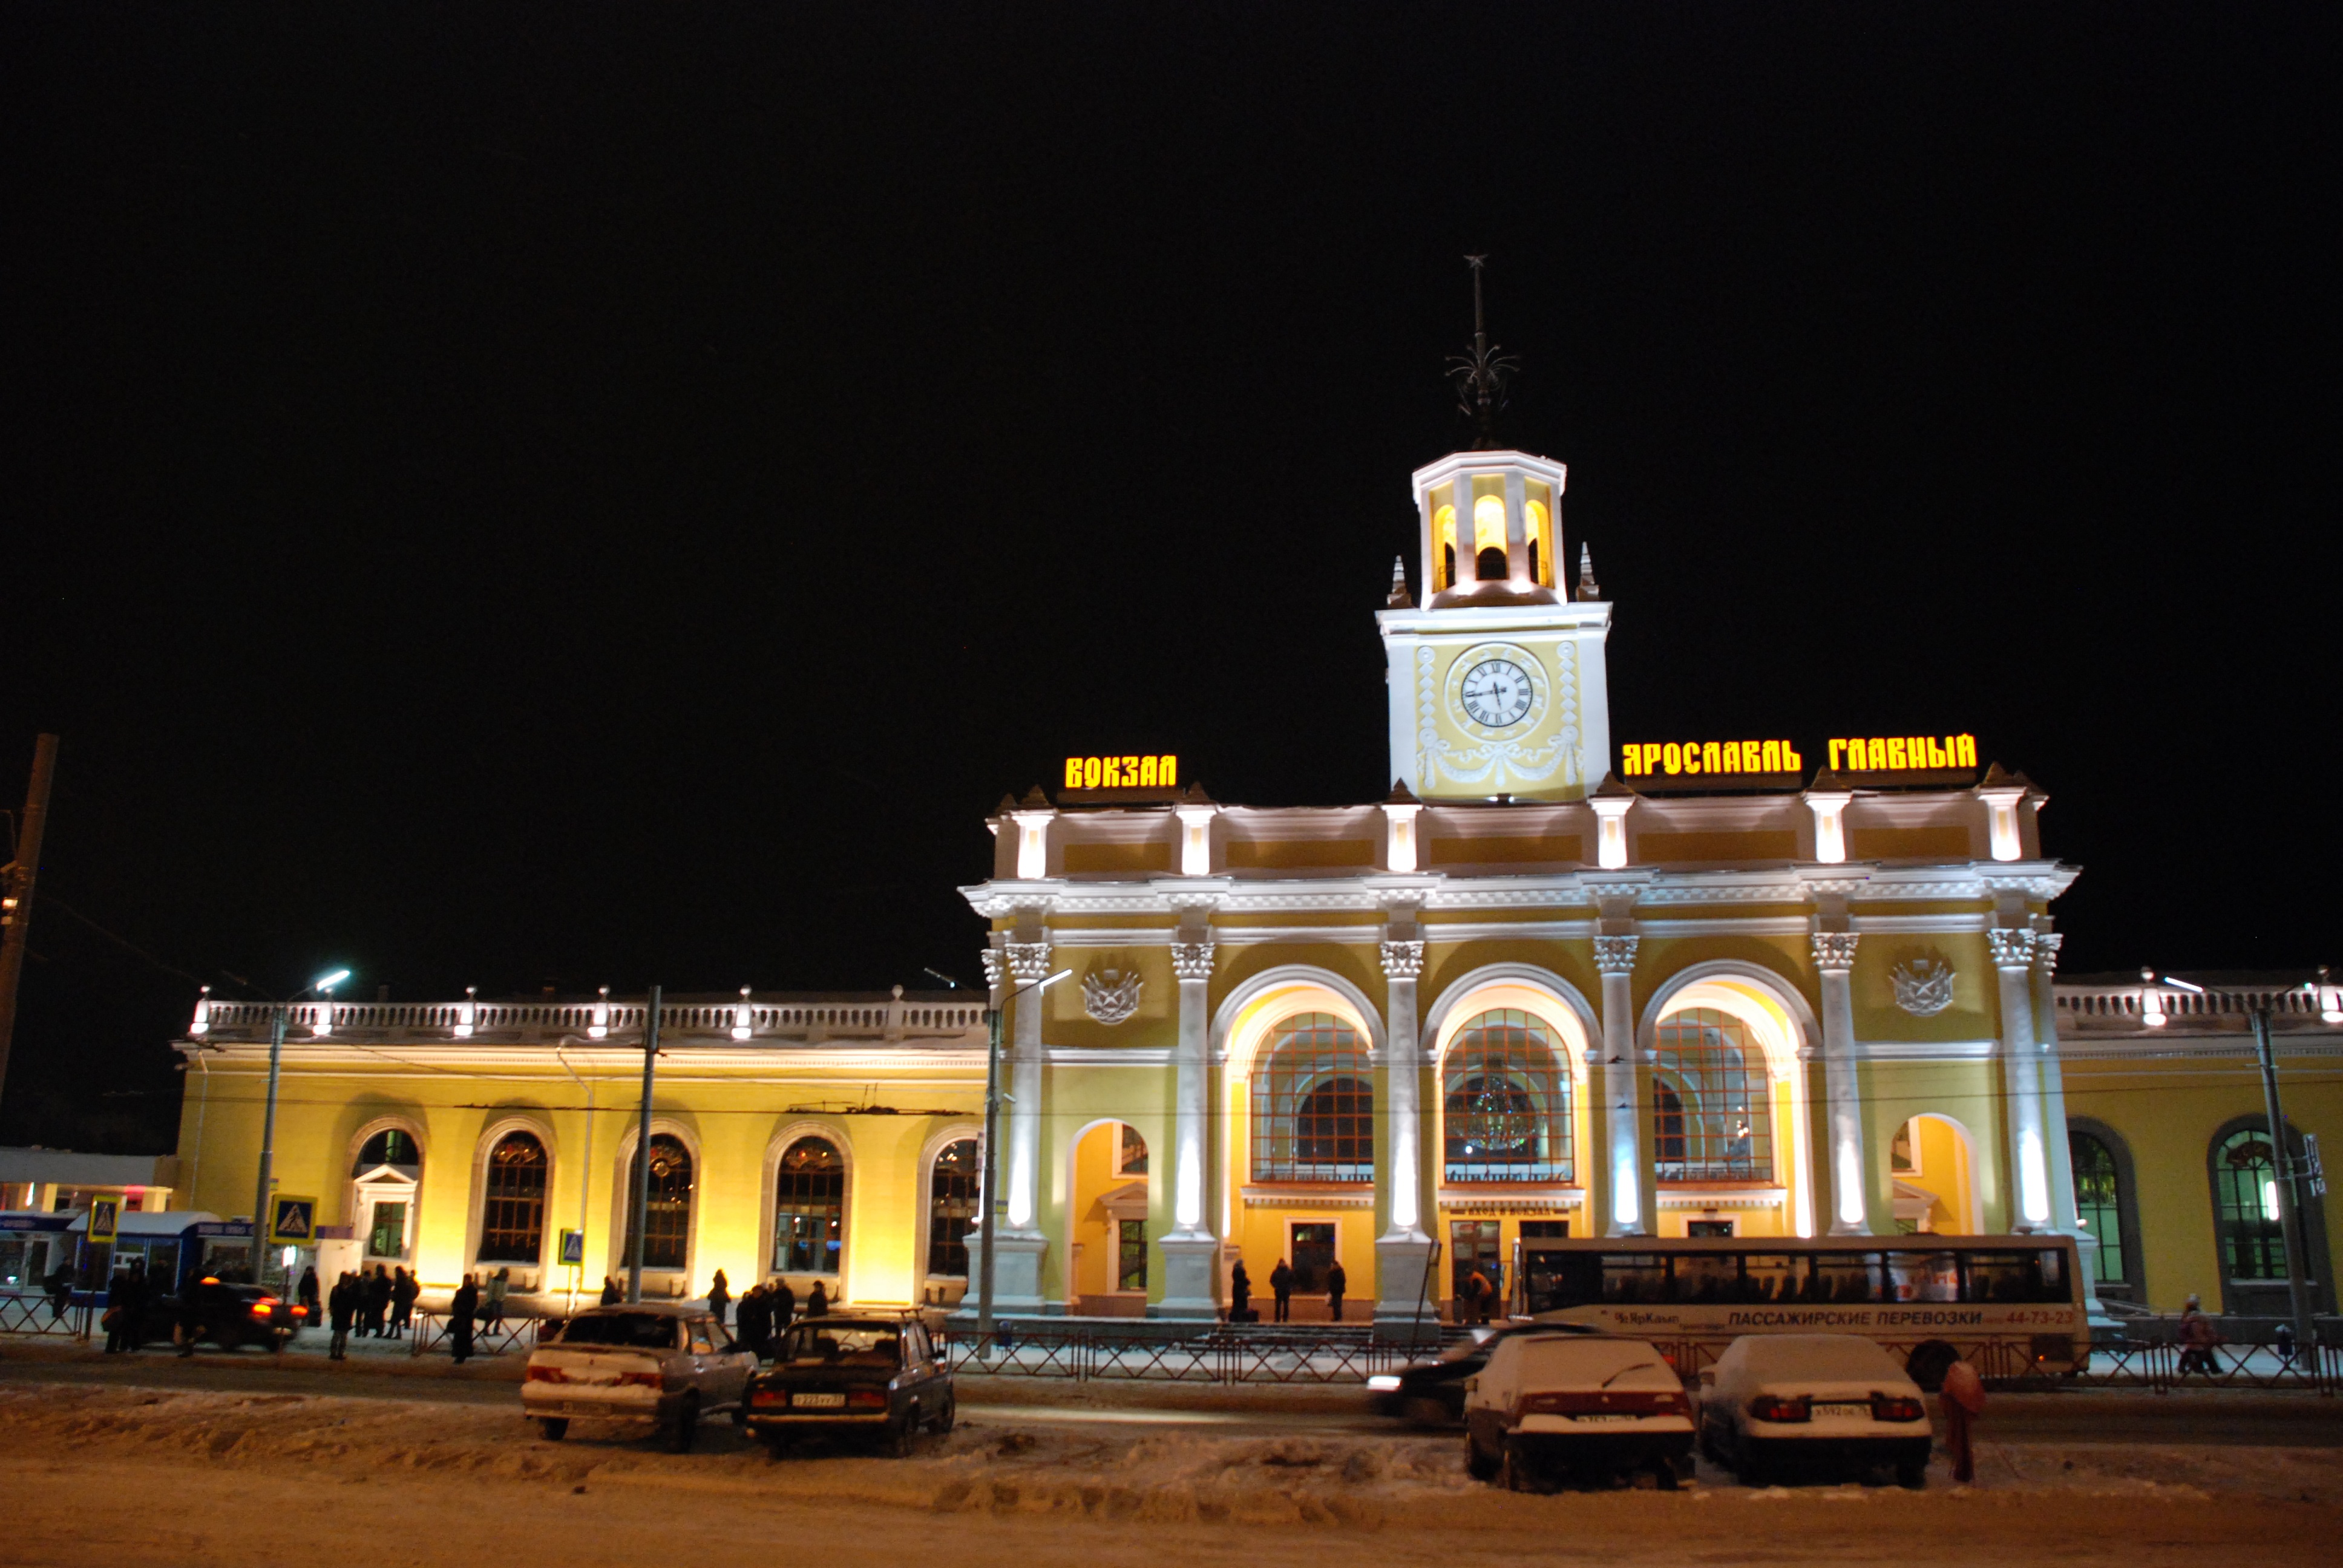
night, city, cityscape, evening, landmark, nikon, lighting, place of worship, town square, russia, d80, cityscapes, nikond80, yaroslavl